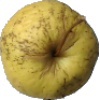
Label: Apple Golden 1